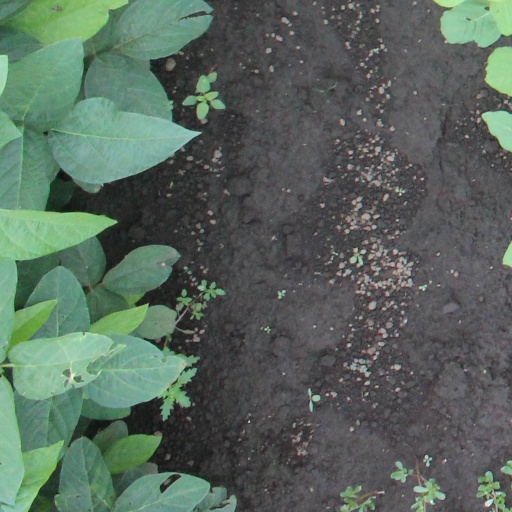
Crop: soybean